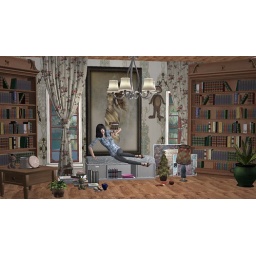
The girl in a book room